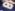
Number: 8